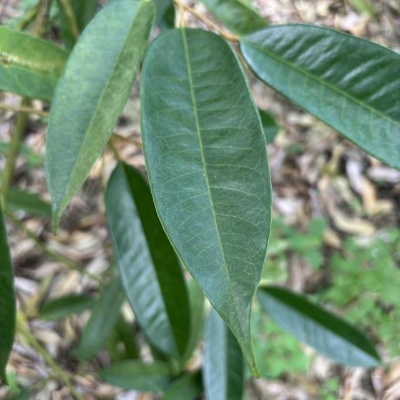
Label: Leaf_Healthy